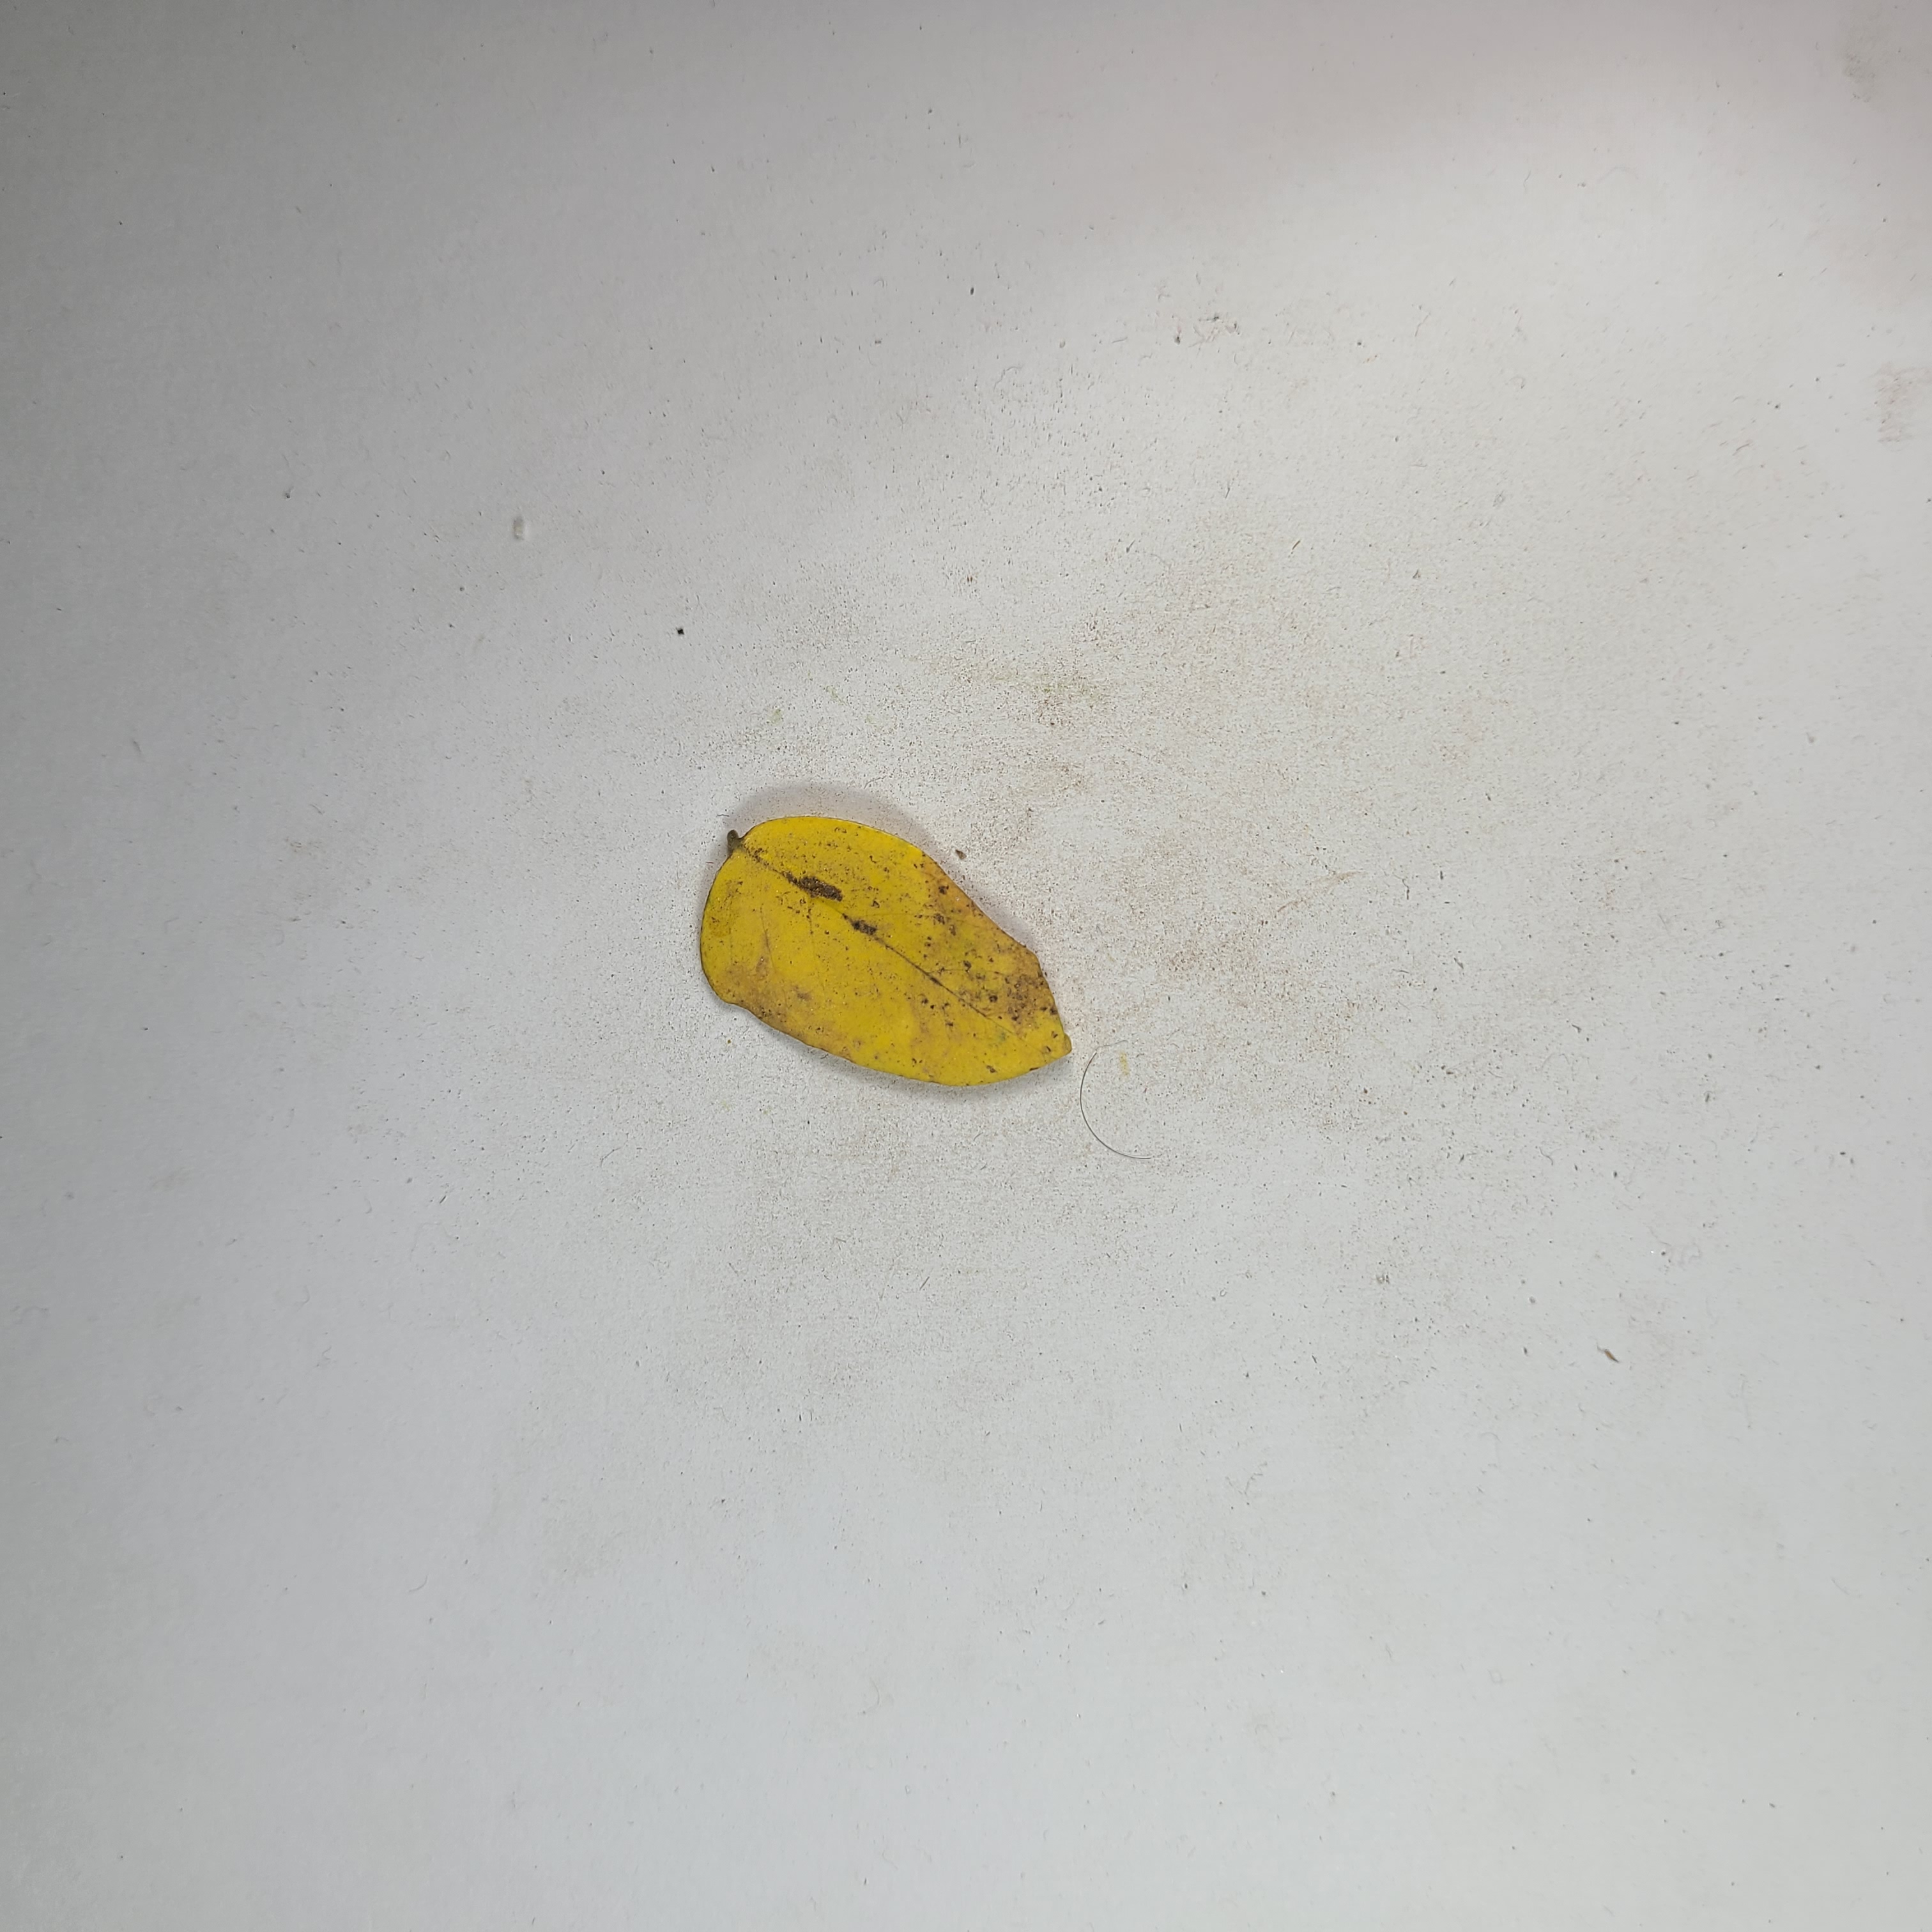
Label: Yellow Leaves